Pseudomonas virus phi6

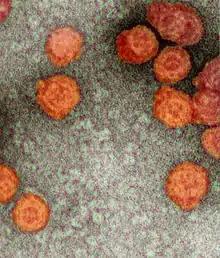
Virions of Pseudomonas virus phi6, colored

Φ6 (Phi 6) is the best-studied bacteriophage of the virus family "Cystoviridae". It infects "Pseudomonas" bacteria (typically plant-pathogenic "P. syringae"). It has a three-part, segmented, double-stranded RNA genome, totalling ~13.5 kb in length. Φ6 and its relatives have a lipid membrane around their nucleocapsid, a rare trait among bacteriophages. It is a lytic phage, though under certain circumstances has been observed to display a delay in lysis which may be described as a "carrier state".